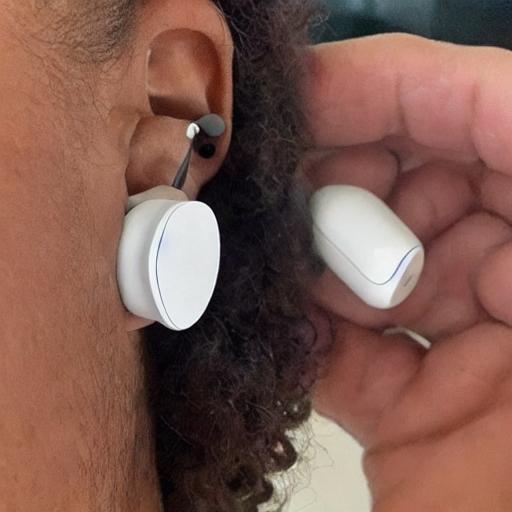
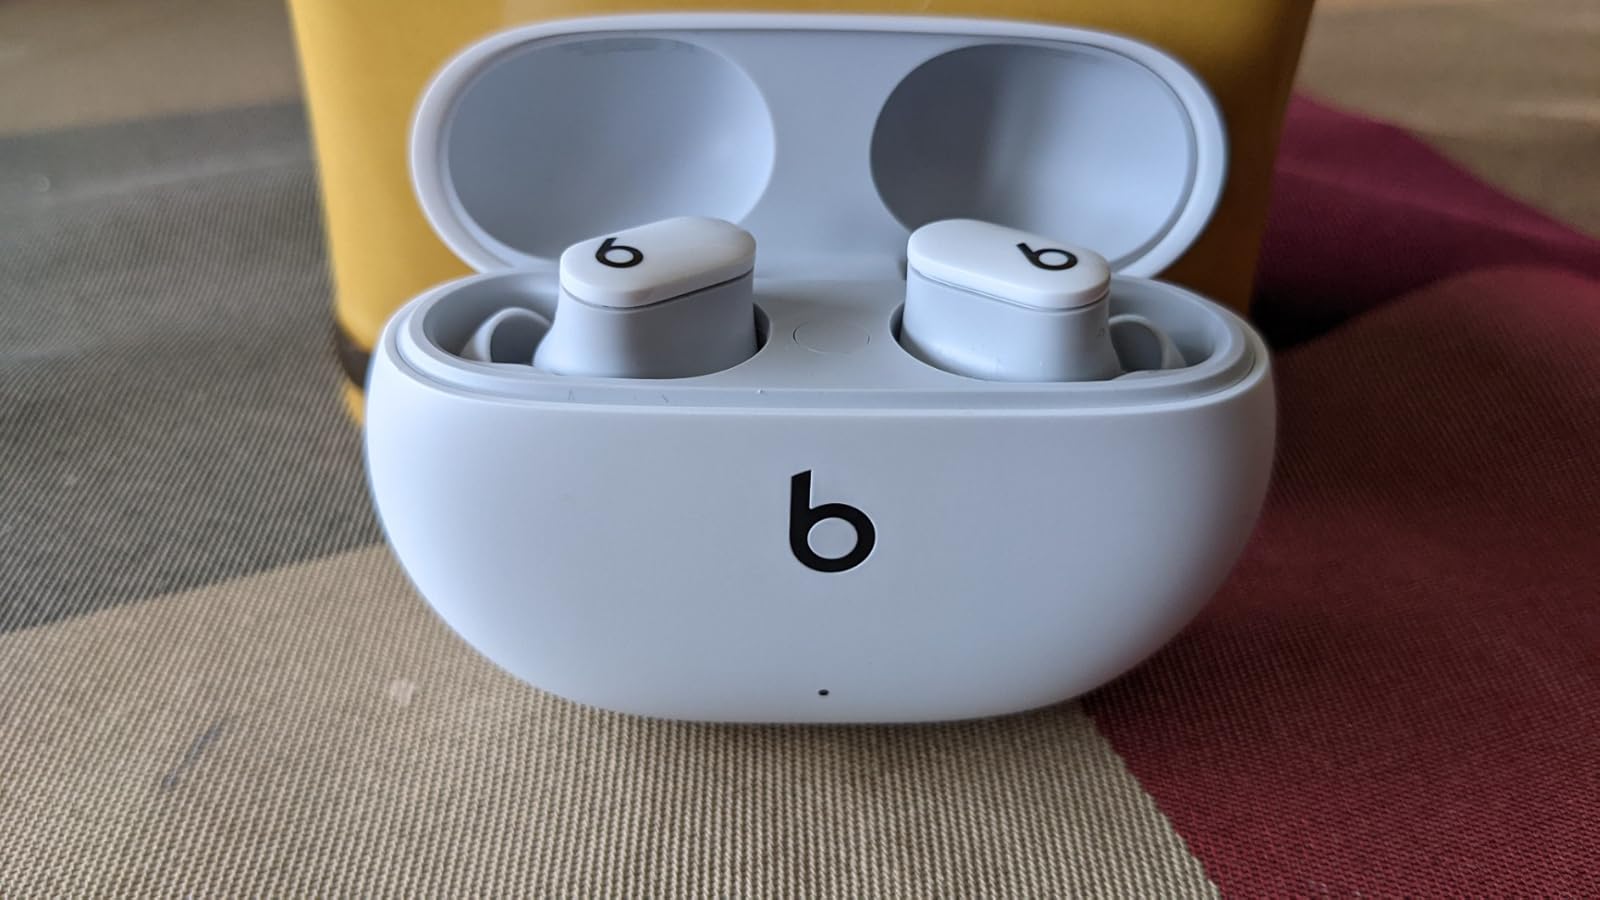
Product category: earbuds
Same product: no